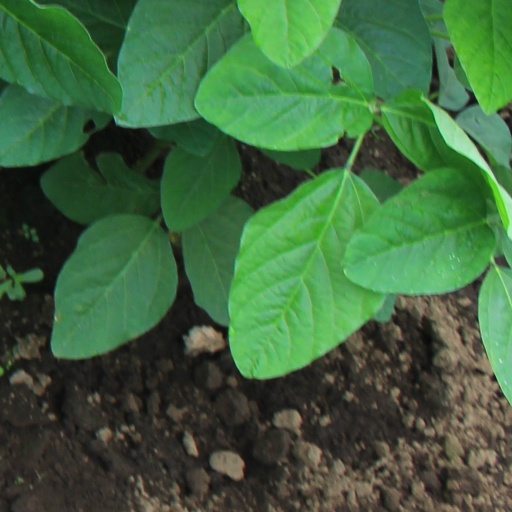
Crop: soybean